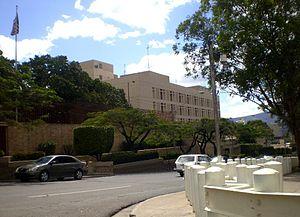
Voici les représentations diplomatiques des États-Unis à l'étranger :